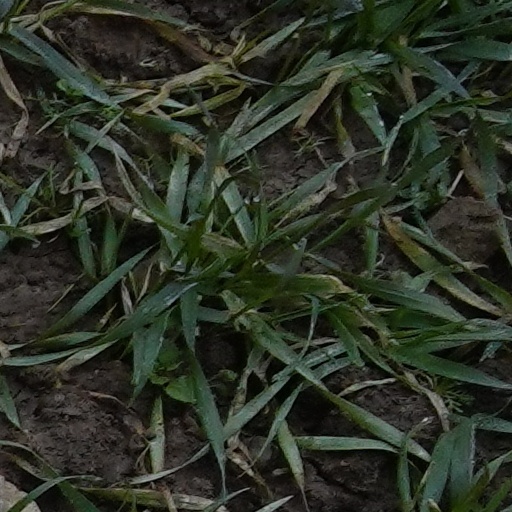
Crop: wheat